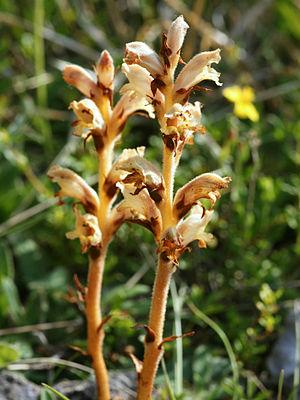
Un pied d'orobanche de la Germandrée, photographié près de Nismes, en Belgique.
Orobanche teucrii, l'Orobanche de la Germandrée, est une espèce de plantes herbacées parasites, dépourvues de chlorophylle, du genre Orobanche et de la famille des Orobanchaceae.